Eigenvalues and eigenvectors

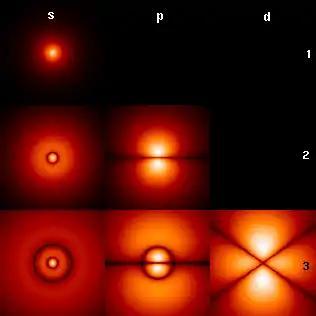
The wavefunctions associated with the bound states of an electron in a hydrogen atom can be seen as the eigenvectors of the hydrogen atom Hamiltonian as well as of the angular momentum operator. They are associated with eigenvalues interpreted as their energies (increasing downward: formula_222) and angular momentum (increasing across: s, p, d, ...). The illustration shows the square of the absolute value of the wavefunctions. Brighter areas correspond to higher probability density for a position measurement. The center of each figure is the atomic nucleus, a proton.

An example of an eigenvalue equation where the transformation formula_2 is represented in terms of a differential operator is the time-independent Schrödinger equation in quantum mechanics: